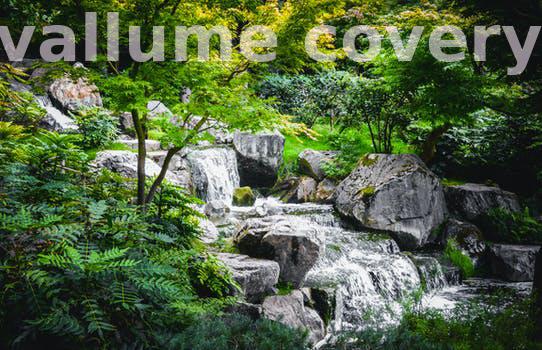
Label: Watermark